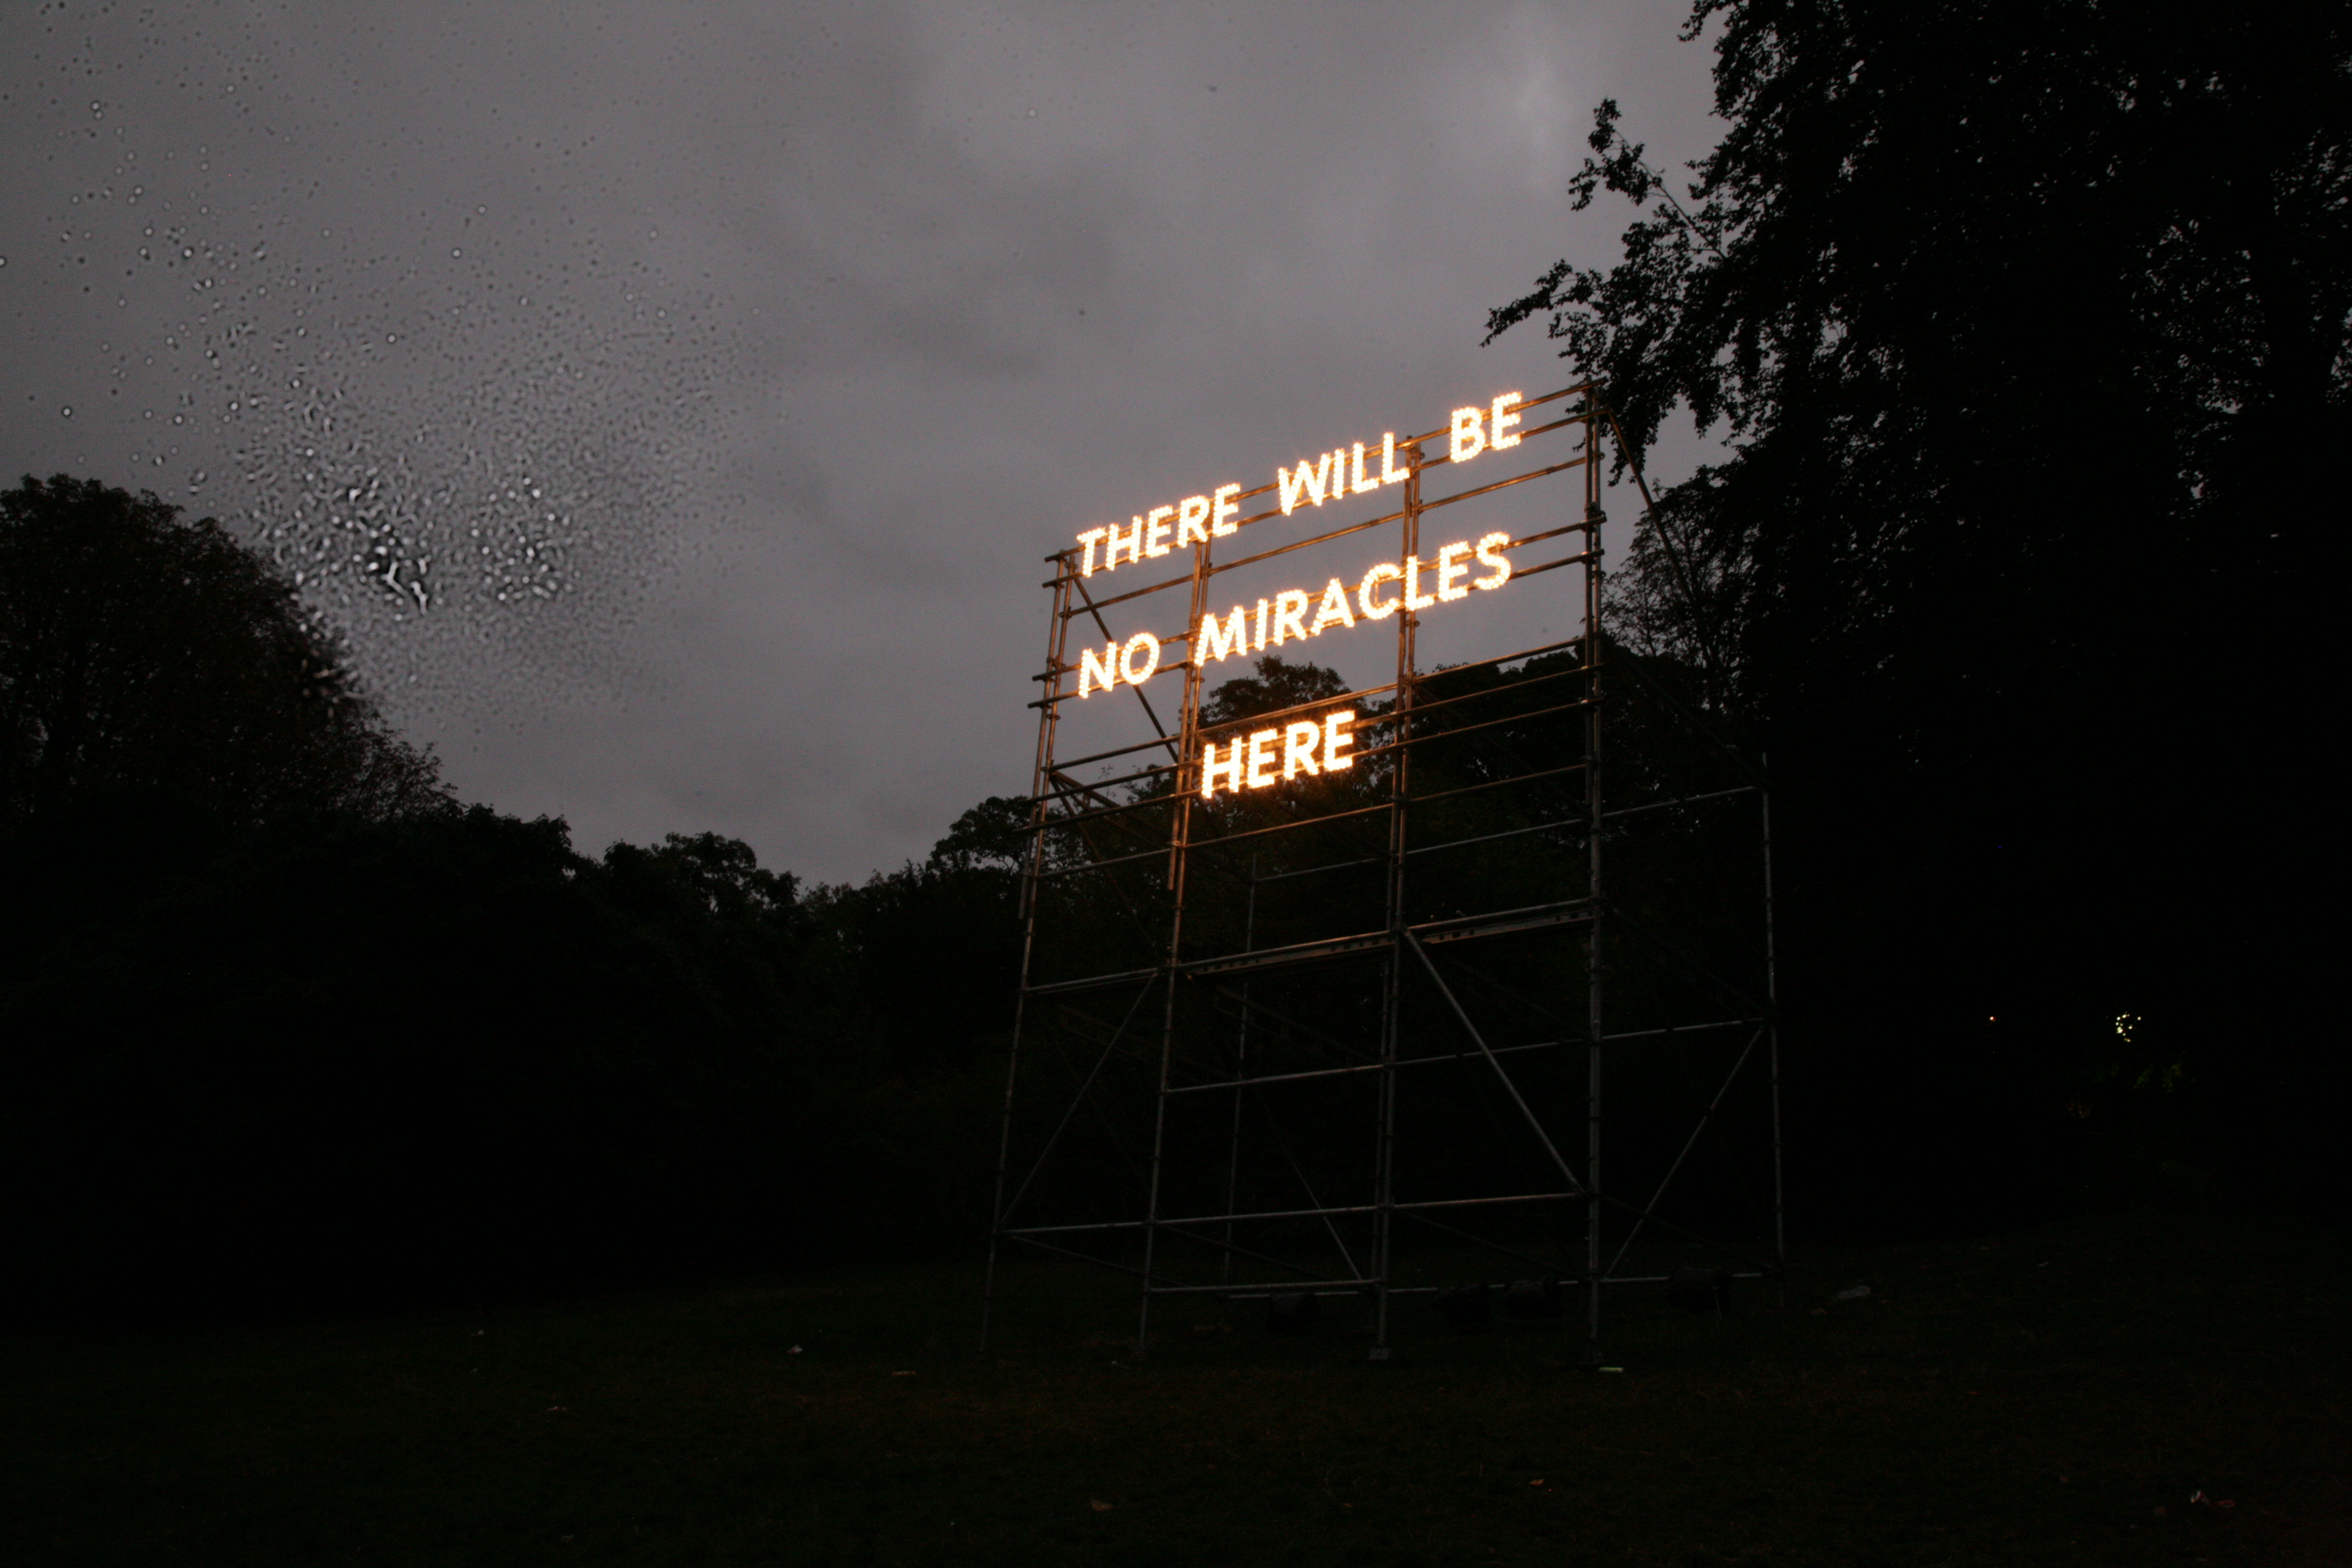
light, cloud, sky, night, sunlight, morning, paris, france, evening, reflection, park, darkness, street light, garden, lighting, art, parc, kunst, installation, parque, shape, parco, miracle, parigi, nuitblanche, parijs, whitenight, pary, butteschaumont, nathancoley, atmosphere of earth